Permian

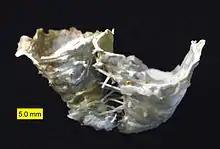
"Hercosestria cribrosa", a reef-forming productid brachiopod (Middle Permian, Glass Mountains, Texas)

Permian marine deposits are rich in fossil mollusks, brachiopods, and echinoderms. Brachiopods were highly diverse during the Permian. The extinct order Productida was the predominant group of Permian brachiopods, accounting for up to about half of all Permian brachiopod genera. Brachiopods also served as important ecosystem engineers in Permian reef complexes. Amongst ammonoids, Goniatitida were a major group during the Early-Mid Permian, but declined during the Late Permian. Members of the order Prolecanitida were less diverse. The Ceratitida originated from the family Daraelitidae within Prolecanitida during the mid-Permian, and extensively diversified during the Late Permian. Only three families of trilobite are known from the Permian, Proetidae, Brachymetopidae and Phillipsiidae. Diversity, origination and extinction rates during the Early Permian were low. Trilobites underwent a diversification during the Kungurian-Wordian, the last in their evolutionary history, before declining during the Late Permian. By the Changhsingian, only a handful (4–6) genera remained. Corals exhibited a decline in diversity over the course of the Middle and Late Permian.